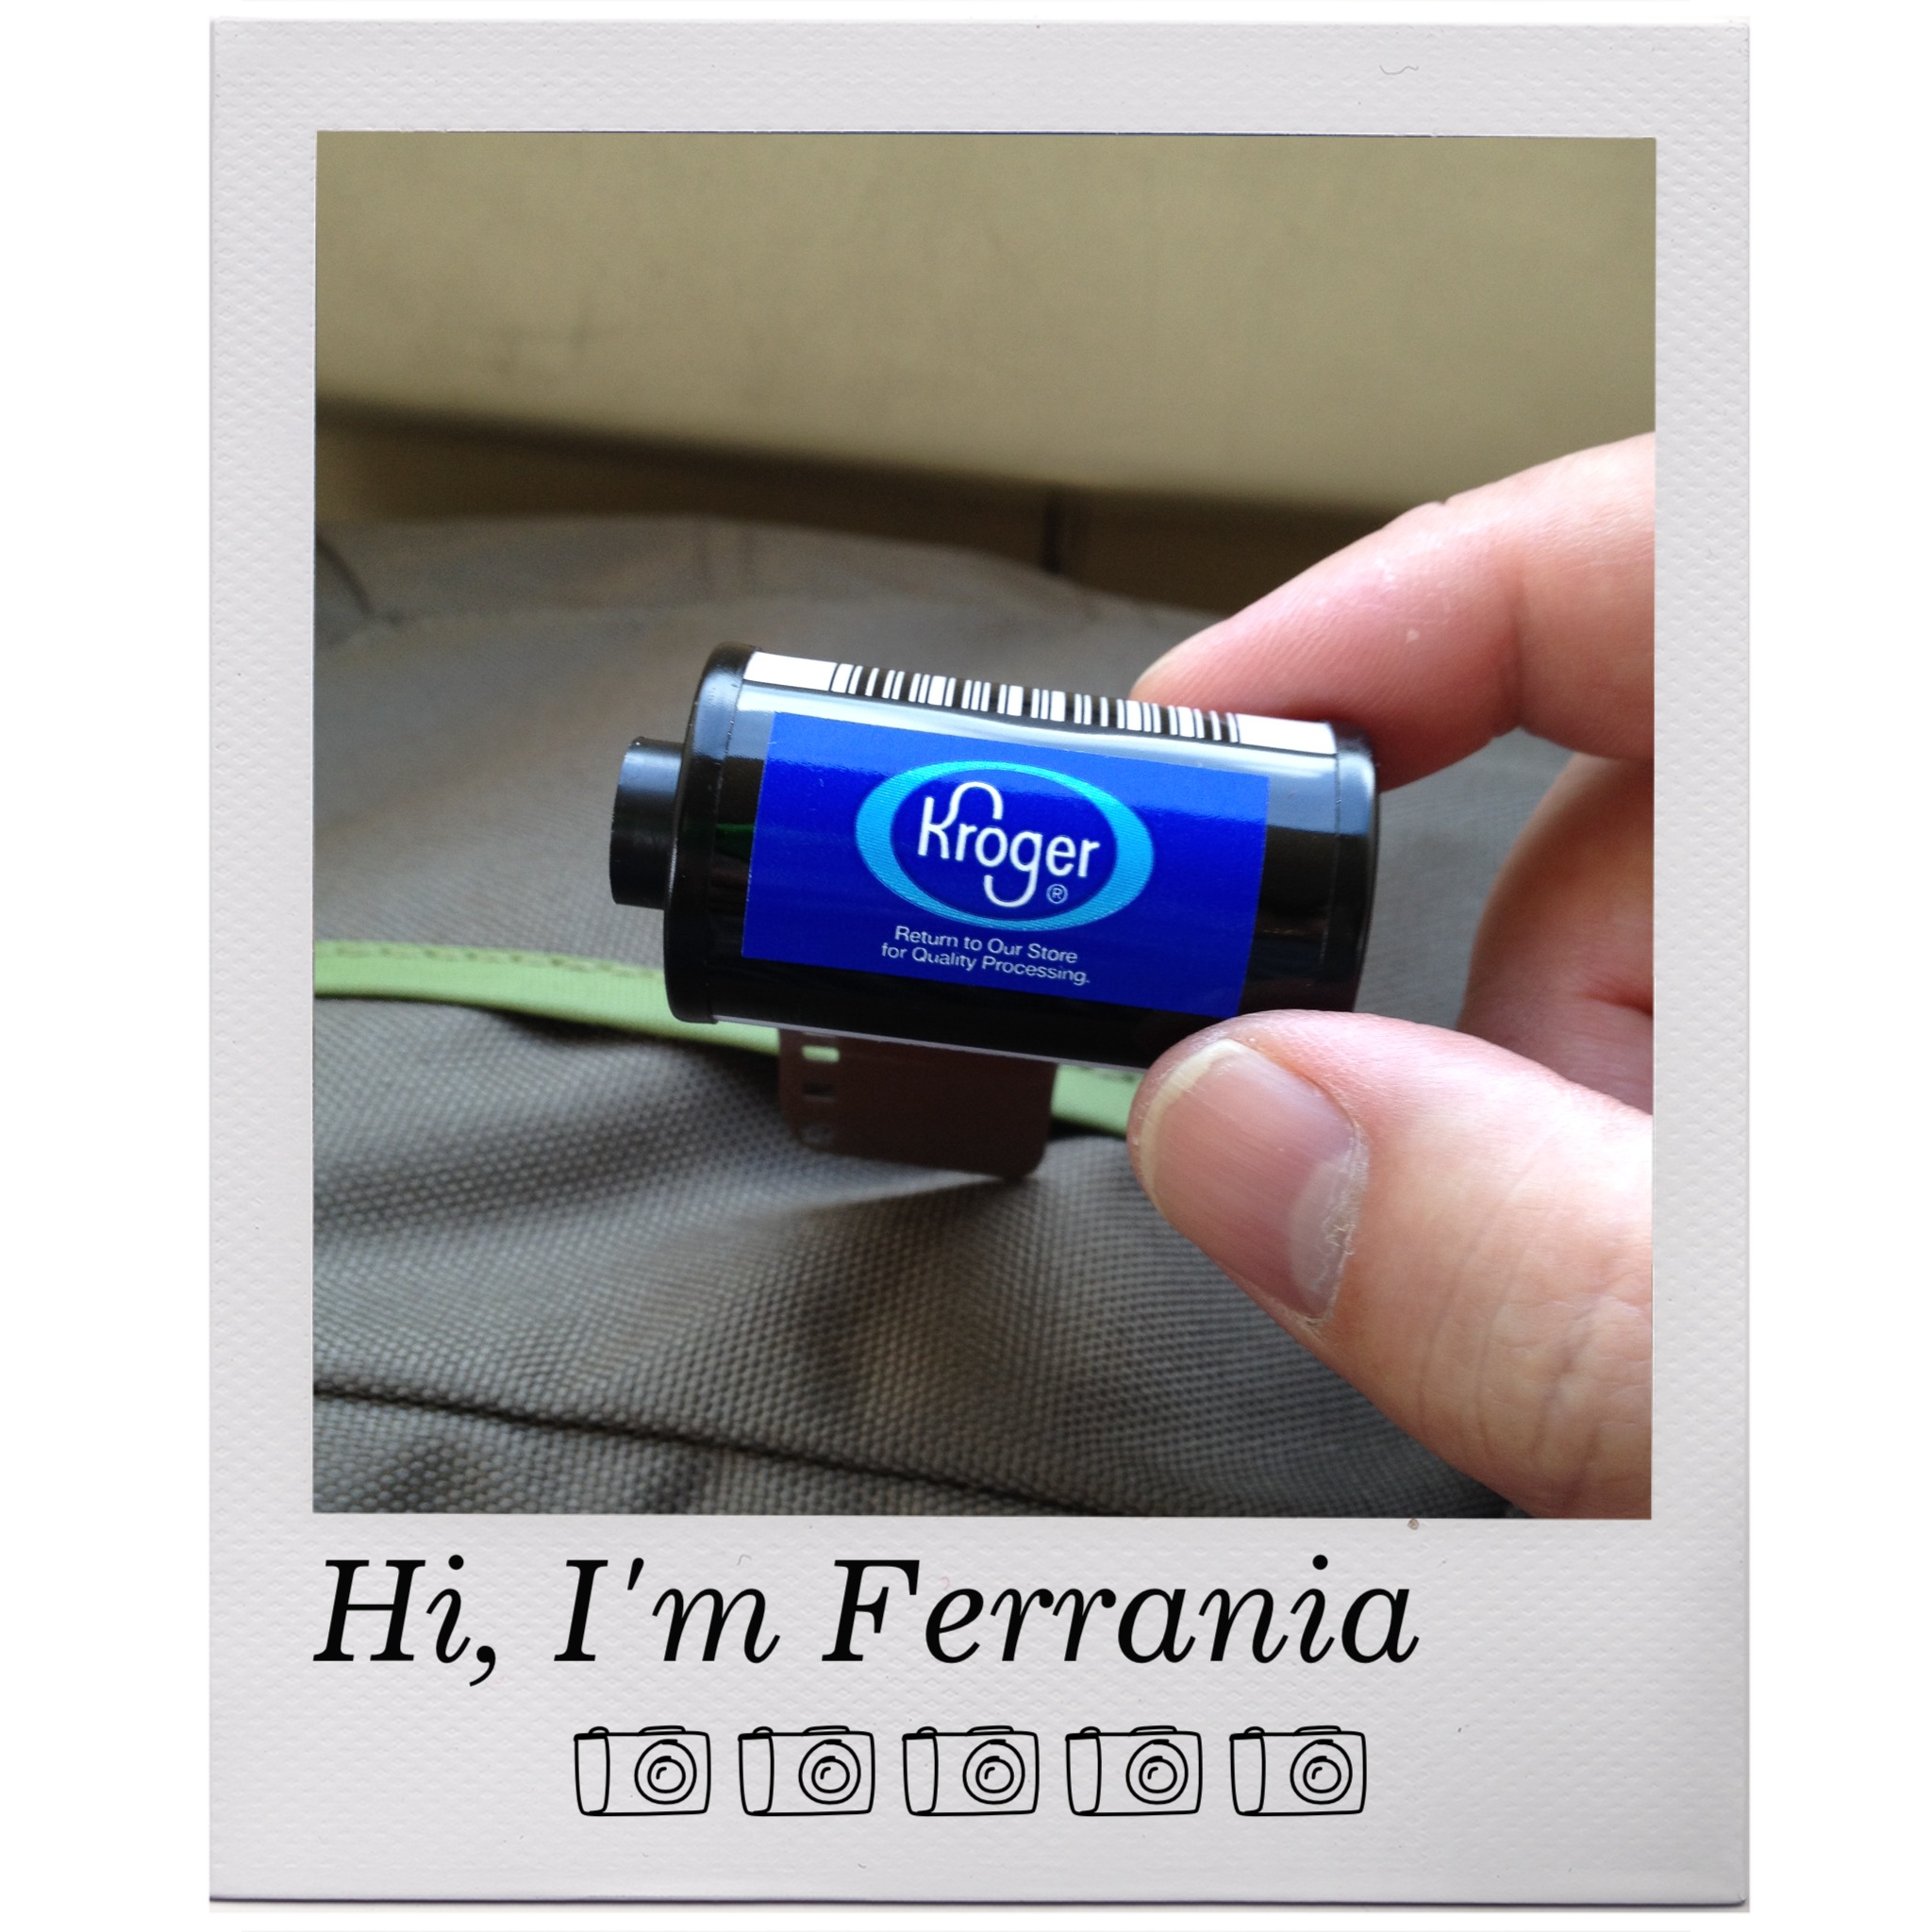
iphone, technology, product, exposed, electronics, ferrania, piclab, filmroll, kroger